History of Southeast Asia

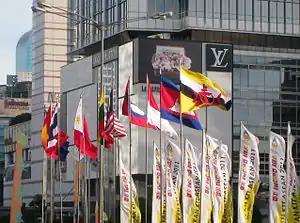
ASEAN members' flags in Jakarta.

The Anglo-Dutch Treaty of 1824 obligated the Dutch to ensure the safety of shipping and overland trade in and around Aceh, who accordingly sent the Royal Netherlands East Indies Army on the punitive expedition of 1831. President Andrew Jackson also ordered America's first Sumatran punitive expedition of 1832, which was followed by a punitive expedition in 1838. The "Friendship" incident thus afforded the Dutch a reason to take over Ache; and Jackson, to dispatch diplomatist Edmund Roberts, who in 1833 secured the Roberts Treaty with Siam. In 1856 negotiations for amendment of this treaty, Townsend Harris stated the position of the United States:The United States does not hold any possessions in the East, nor does it desire any. The form of government forbids the holding of colonies. The United States therefore cannot be an object of jealousy to any Eastern Power. Peaceful commercial relations, which give as well as receive benefits, is what the President wishes to establish with Siam, and such is the object of my mission.